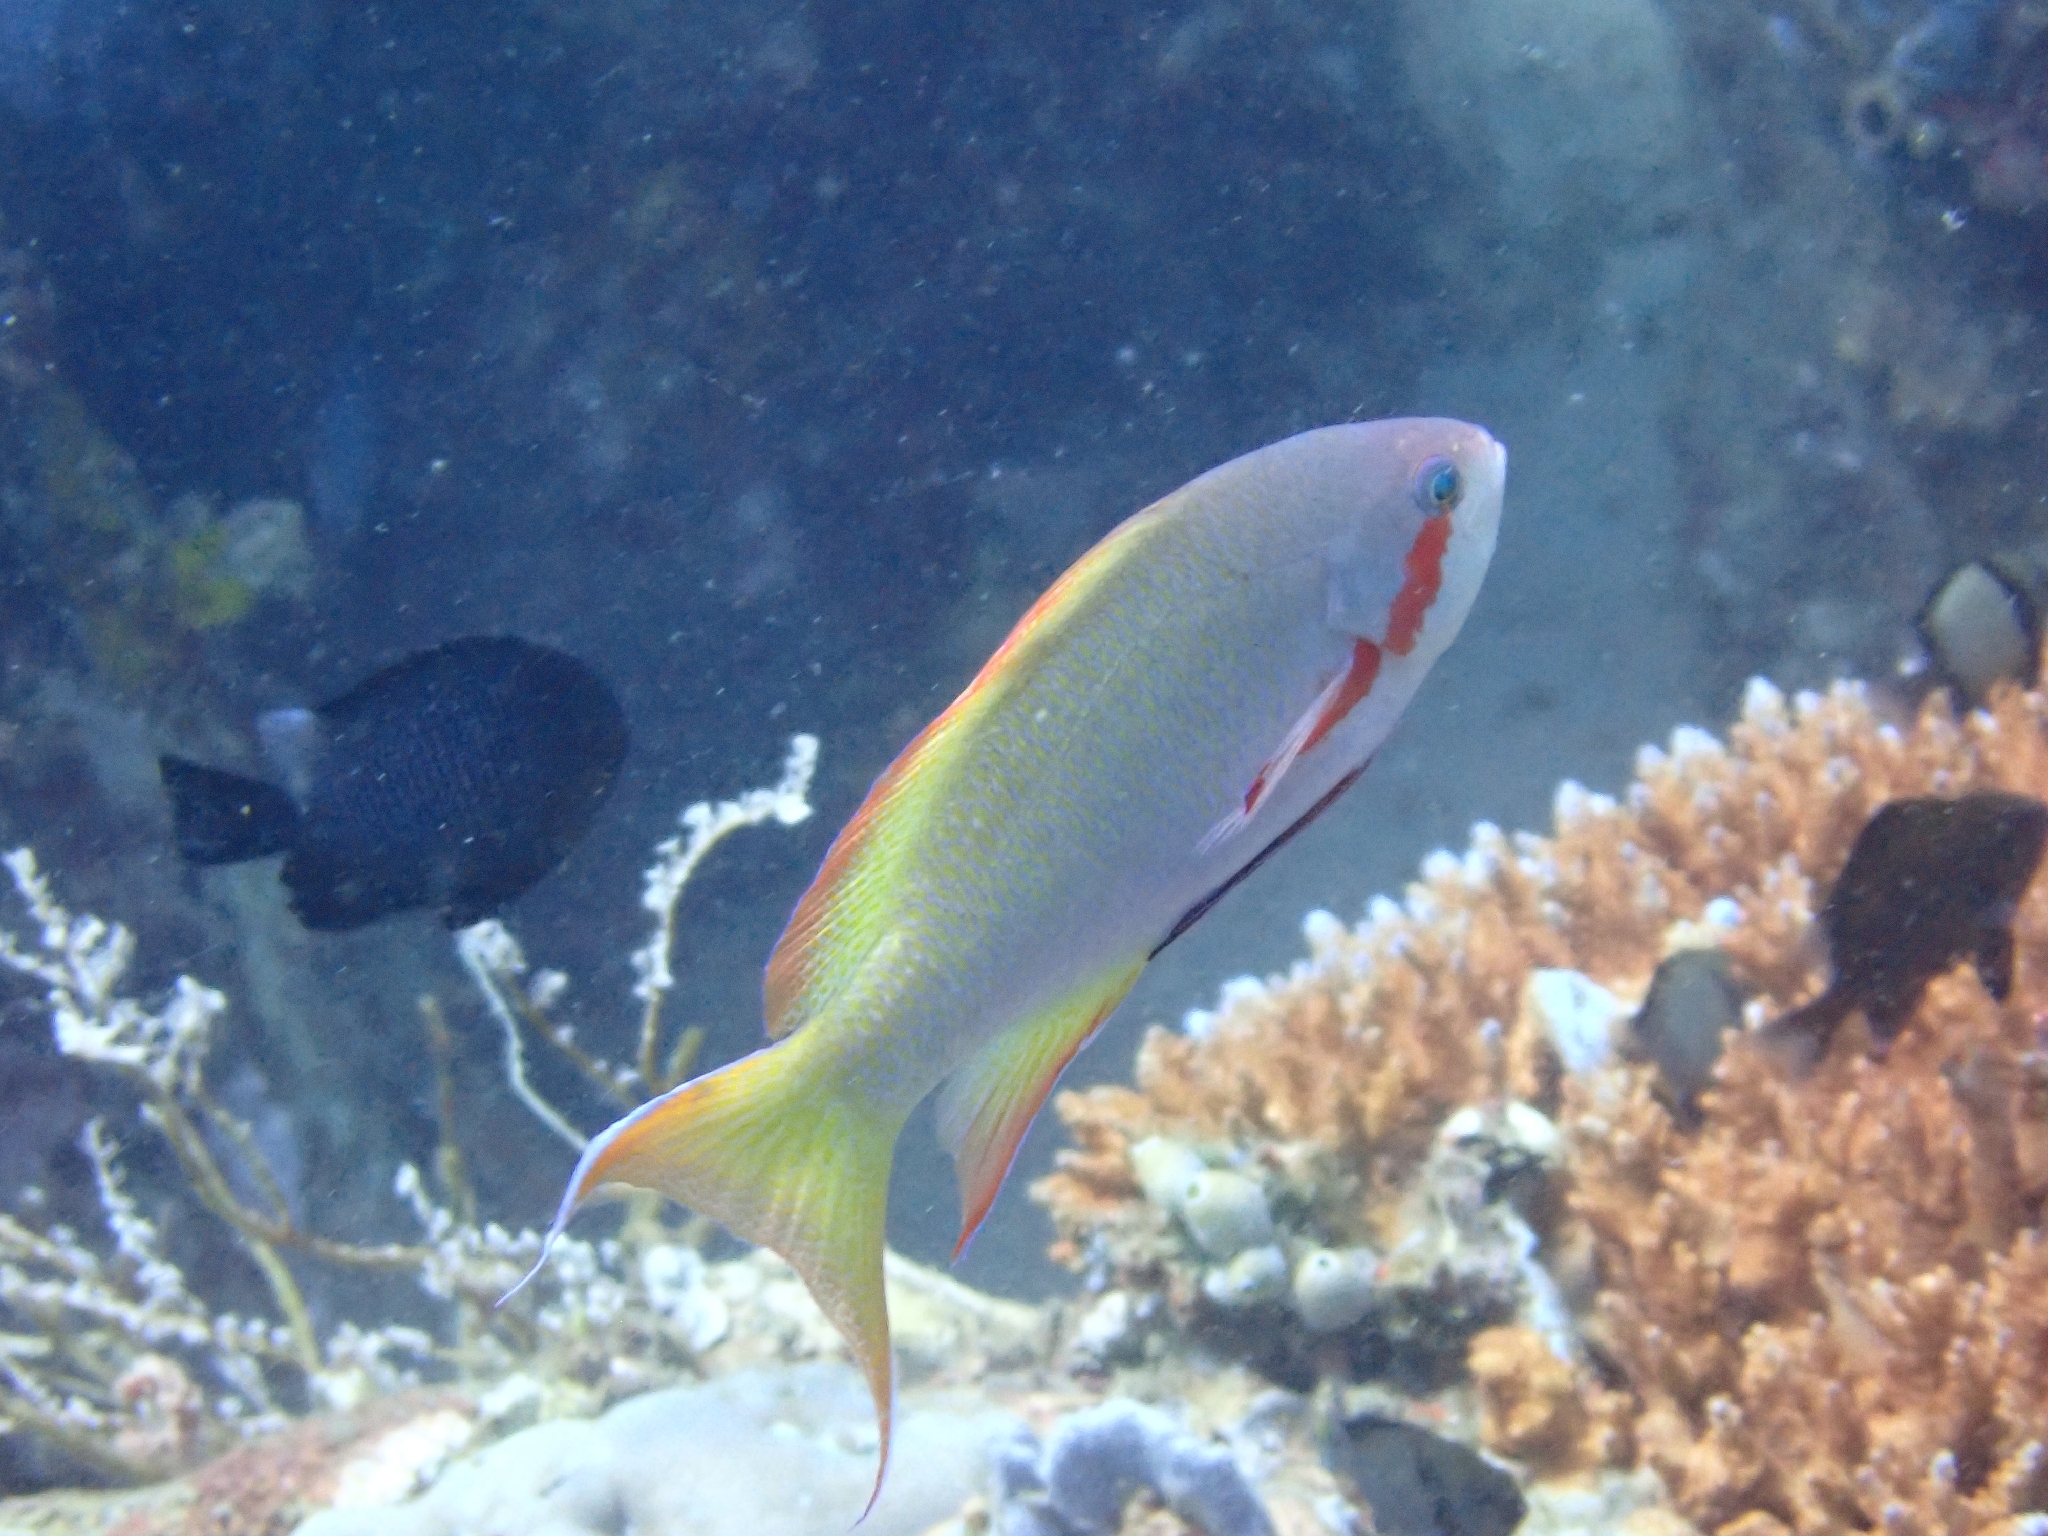
fish (species not among the labelled classes)